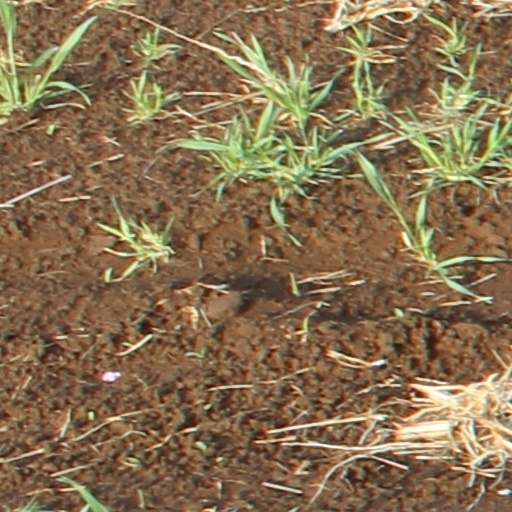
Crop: wheat